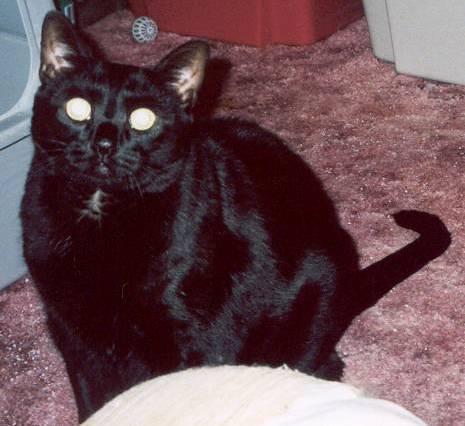
cat